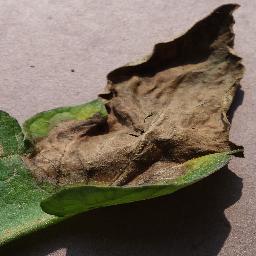
Label: Tomato___Late_blight